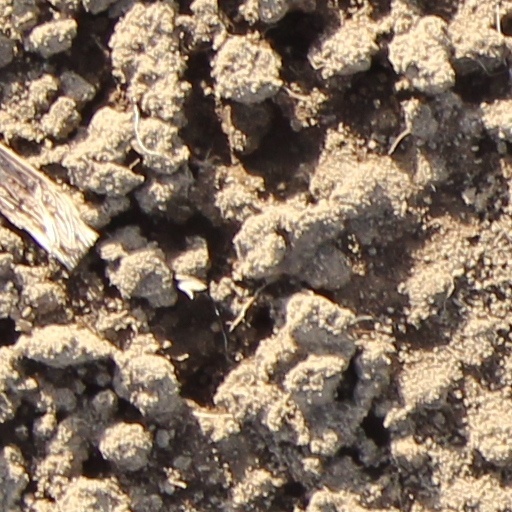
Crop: wheat